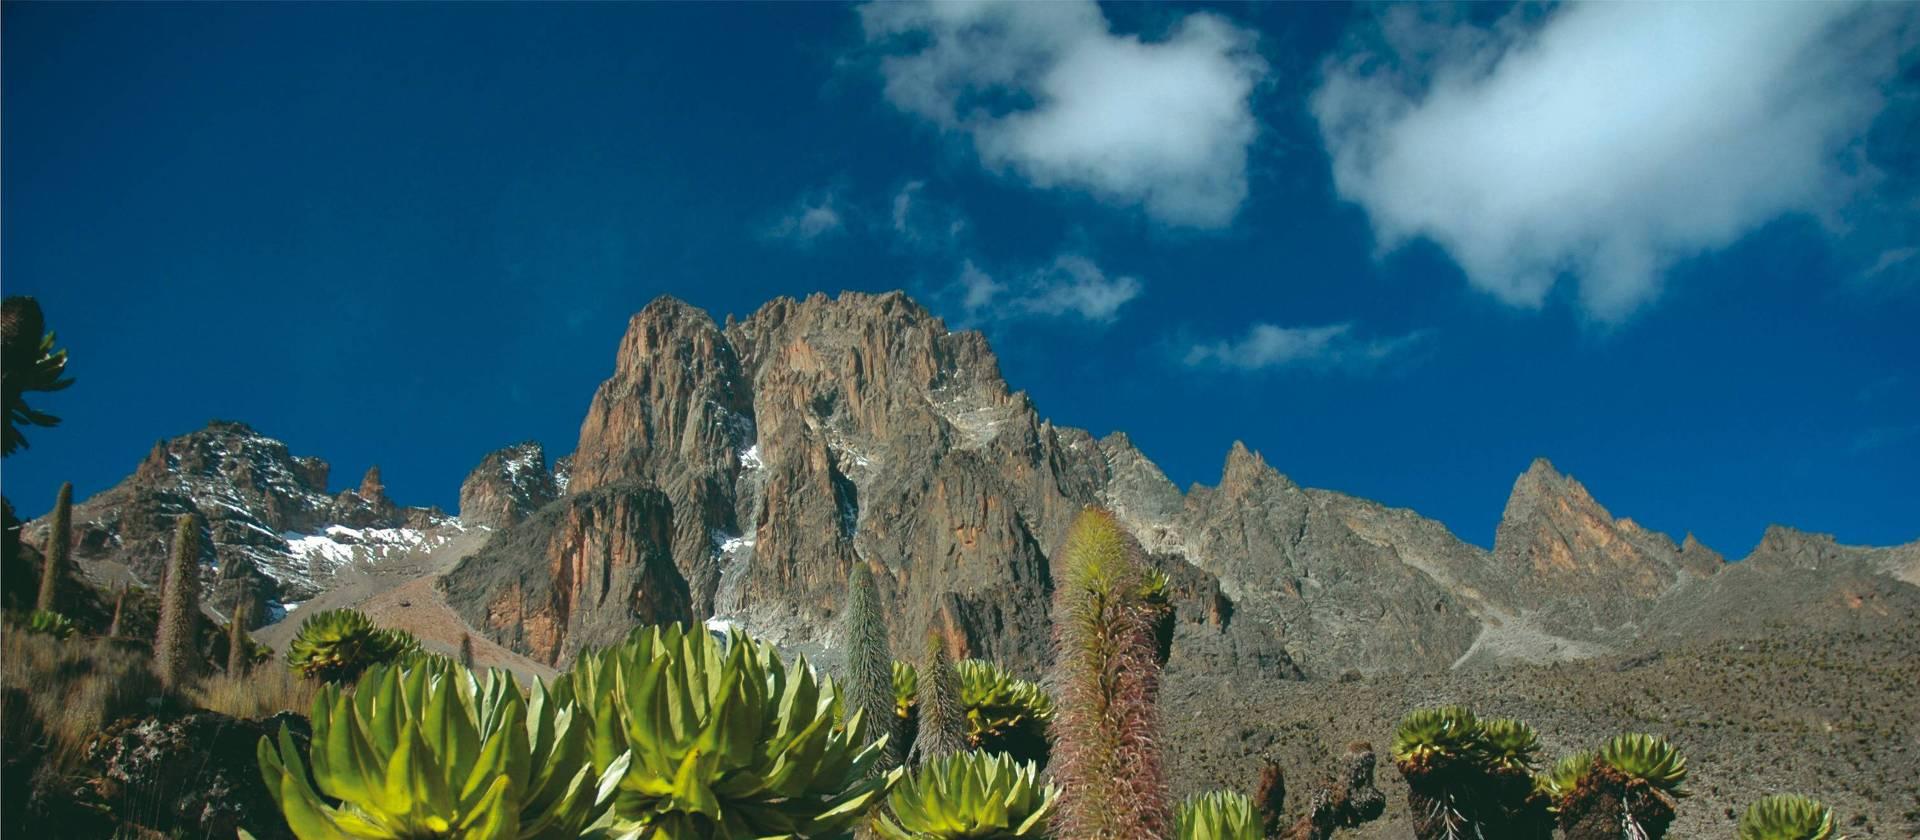
Eneo lenye milima yenye barafu, ambalo linazungukwa na uoto wa asili, wenye miti na majani mengi ya  kijani machache, ambapo sehemu hii inavutia watalii.